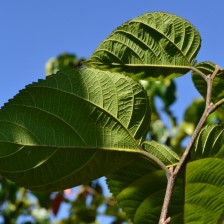
Variety: TaiwanStraberry